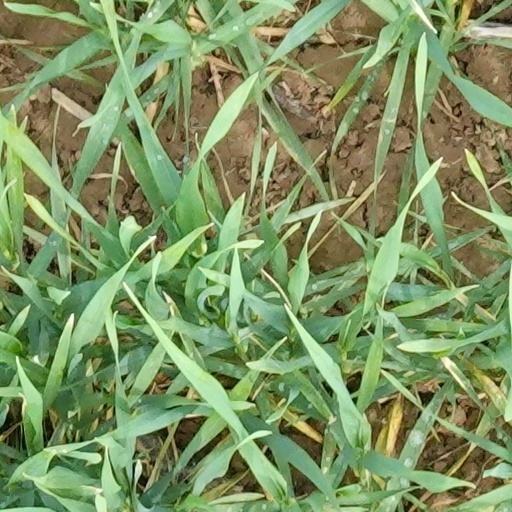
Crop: wheat